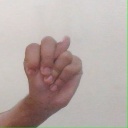
अक्षर: न